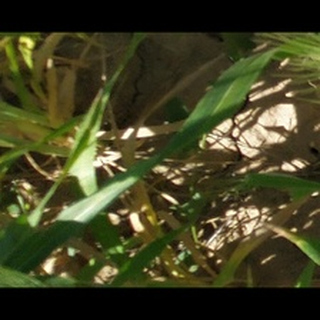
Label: healthy_wheat